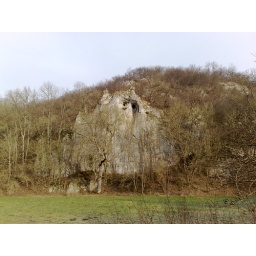
Rock wall near the castle